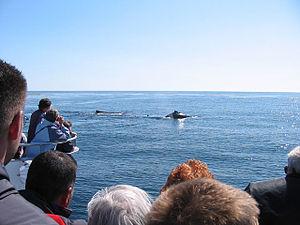
L'observation des baleines, est une forme de tourisme qui a pour but d'observer les cétacés dans leur milieu naturel. Cette activité est plus rarement dénommée « tourisme baleinier ».